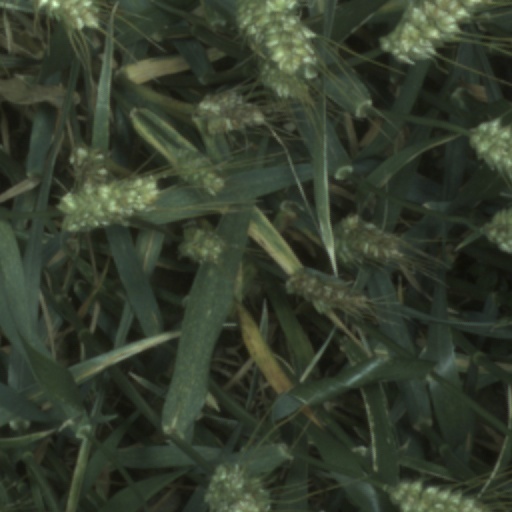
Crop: wheat